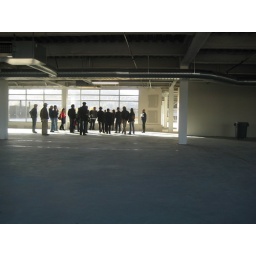
eco roof tour group in the empty machine works building